TMEM212

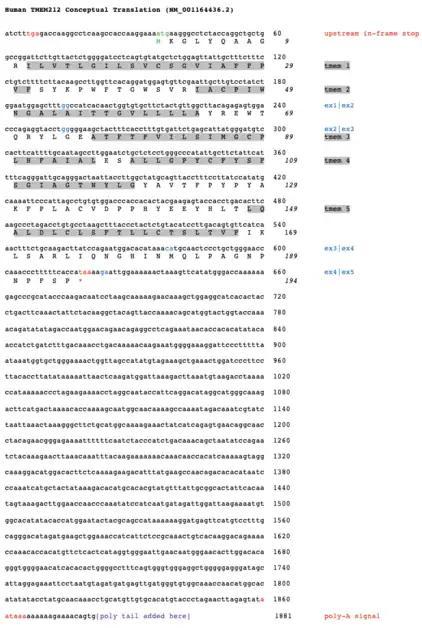
"Figure 1: Conceptual Translation of Human Gene TMEM212 (NM_001164436.2)"

TMEM212 has 5 transmembrane regions, making it a transmembrane protein. The 5 transmembrane regions are primarily non-polar amino acids. However, 2 of the transmembrane regions contain a polar, charged amino acid. The protein is 194 amino acids long and has a calculated molecular weight of 21kDa. The isoelectric point is at approximately a pH of 8. There are no internal repeats in the amino acid sequence of TMEM212. In addition, all amino acids are in normal abundance. Human TMEM212 displays a similar molecular weight and isoelectric point to its orthologs as displayed in Table 1.